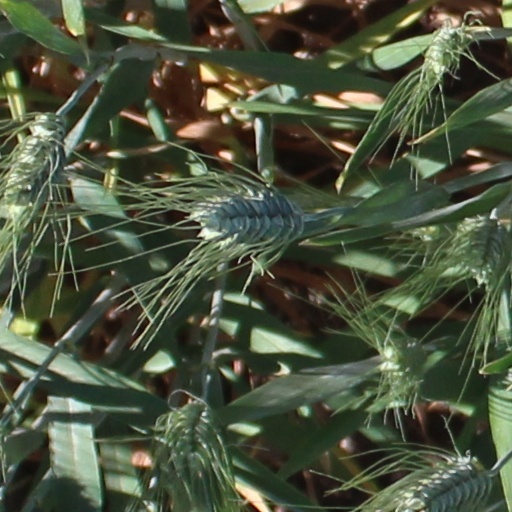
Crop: wheat